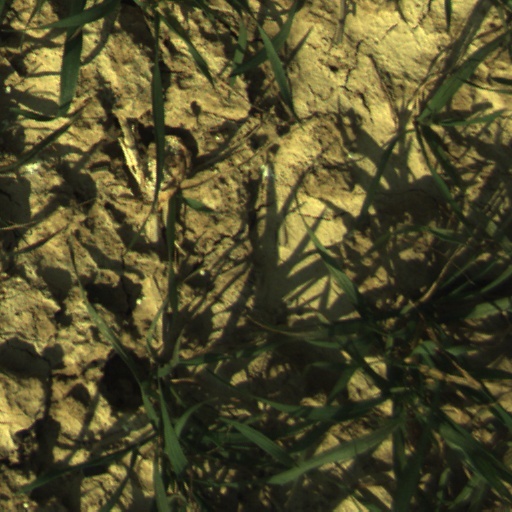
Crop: wheat